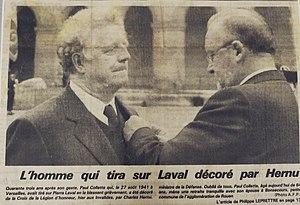
Paul Collette recevant sa Légion d’Honneur des mains du ministre de la défense Charles Hernu.
Paul Collette, né le 12 août 1920 à Mondeville et mort le 5 janvier 1995 à Bonsecours, est un résistant français, ancien camelot du roi. Il est connu pour avoir tiré contre des personnalités du régime de Vichy, notamment Pierre Laval et Marcel Déat, le 27 août 1941 à Versailles lors d'une manifestation de la Légion des volontaires français contre le bolchevisme.